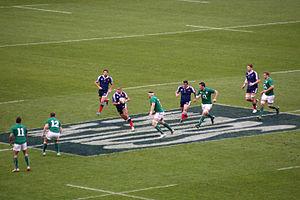
Tournois des six nations 2014, France-Irlande, Stade de France Gaël Fickou, ballon en main
Rémi Talès, né le 2 mai 1984 à Mont-de-Marsan, est un joueur international français de rugby à XV qui évolue au poste de demi d'ouverture. Il joue au Stade montois, au Stade rochelais, au Castres olympique, club avec lequel il remporte un premier titre de champion de France en 2013, et au Racing 92, champion de France en 2016. Avec l'équipe de France, il participe notamment au Tournois des Six Nations en 2014 et 2015 et à la coupe du monde 2015.
Pascal Papé, né le 5 octobre 1980 à Lyon, est un joueur français de rugby à XV. Il a joué en équipe de France et évoluait au poste de deuxième ligne au sein de l'effectif du Stade français.
L'équipe de France de rugby à XV, aussi connue sous les noms de XV de France et des Bleus, est l’équipe qui représente la France dans les compétitions majeures de rugby à XV. Elle rassemble les meilleurs joueurs de France sous le patronage de l'U.S.F.S.A., puis de la Fédération française de rugby depuis 1919.
Thomas Domingo, né le 20 août 1985 à Tulle, est un joueur de rugby à XV international français ayant évolué au poste de pilier au sein de l'ASM Clermont Auvergne puis de la Section paloise, avant de prendre sa retraite sportive à l'issue de la saison 2018-2019.
Gaël Fickou, né le 26 mars 1994 à La Seyne-sur-Mer, est un joueur international français de rugby à XV qui évolue principalement au poste de centre au Stade français.